Oscar Browning

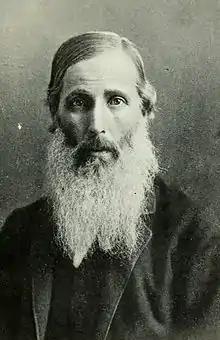
Henry Sidgwick, co-founder with Browning of the CUDTC

In 1868 Balston resigned, and was succeeded as headmaster by James John Hornby. This appointment broke with the tradition that Eton headmasters always came from King's College, Cambridge (Hornby was an Oxford man). The change was welcomed by Browning: "We shall now be governed on the principles that universally obtain in human society". Hornby introduced modest curriculum and timetable changes which incorporated history, science, modern languages and other subjects into the main curriculum. However, the anti-reform instincts at Eton remained strong, and Hornby soon identified with the more traditionalist factions led by Warre.